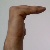
The image shows a hand gesture representing a space in Indian Sign Language.